Boulby

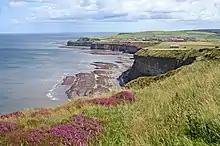
Cliffs and foreshore at Boulby

Just north of the village are some of the highest cliffs in England, at above sea level. Boulby Cliff was mined for alum and in "A Picturesque History of Yorkshire" (1901) the face of the headland is described as being "dotted" with alum-works and miners cottages. This mineral was used as a mordant to improve the strength and permanency of colour when dyeing cloth. This mining was relatively short lived as a cheaper method was developed soon after the boom in alum mining. The ruined remnants of the mines can still be seen from the cliff top when walking the Cleveland Way between Staithes and Skinningrove. To the north-west of the village is Boulby Quarries a Site of Special Scientific Interest designated due to its geological interest.